List of Game of Thrones characters

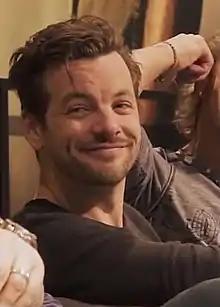
Gethin Anthony

Hugh of the Vale (portrayed by Jefferson Hall) The former squire of Jon Arryn before his death. Following Lord Arryn's death, he is knighted by King Robert Baratheon, and is killed during the Heir's Tourney, by Gregor Clegane. Eddard Stark suspected him of playing a part in Jon Arryn's death. Jefferson Hall also portrays Tyland Lannister and Jason Lannister in House of the Dragon.